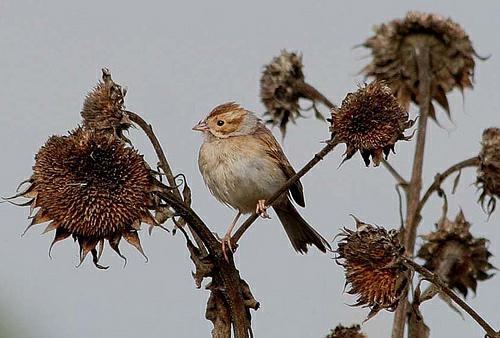
A photo of a clay colored sparrow